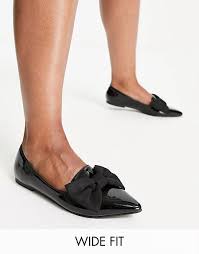
Label: Ballet Flat